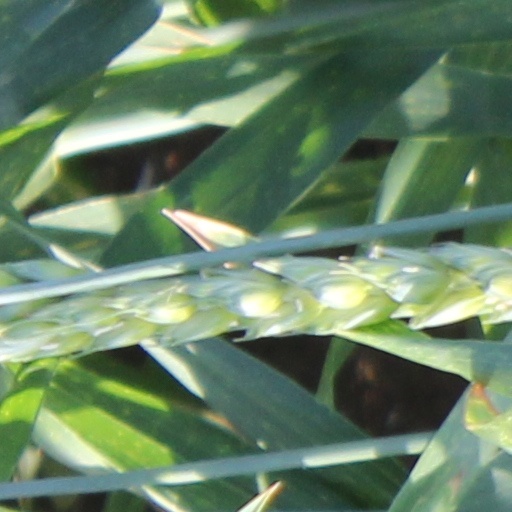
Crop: wheat